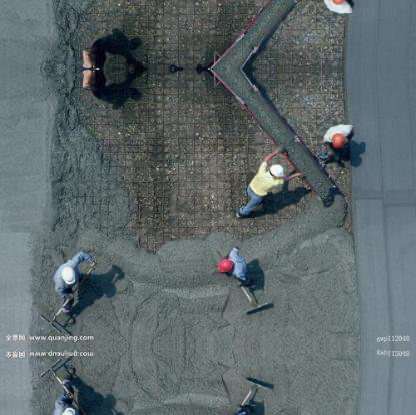
Objects in the image:
label: helmet
label: helmet
label: helmet
label: helmet
label: helmet
label: helmet